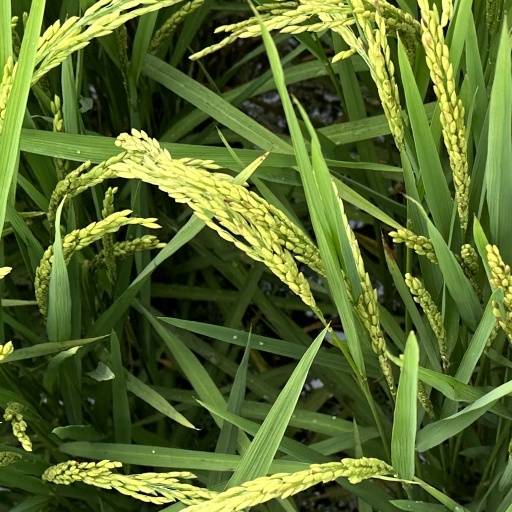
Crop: rice